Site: brandenburg
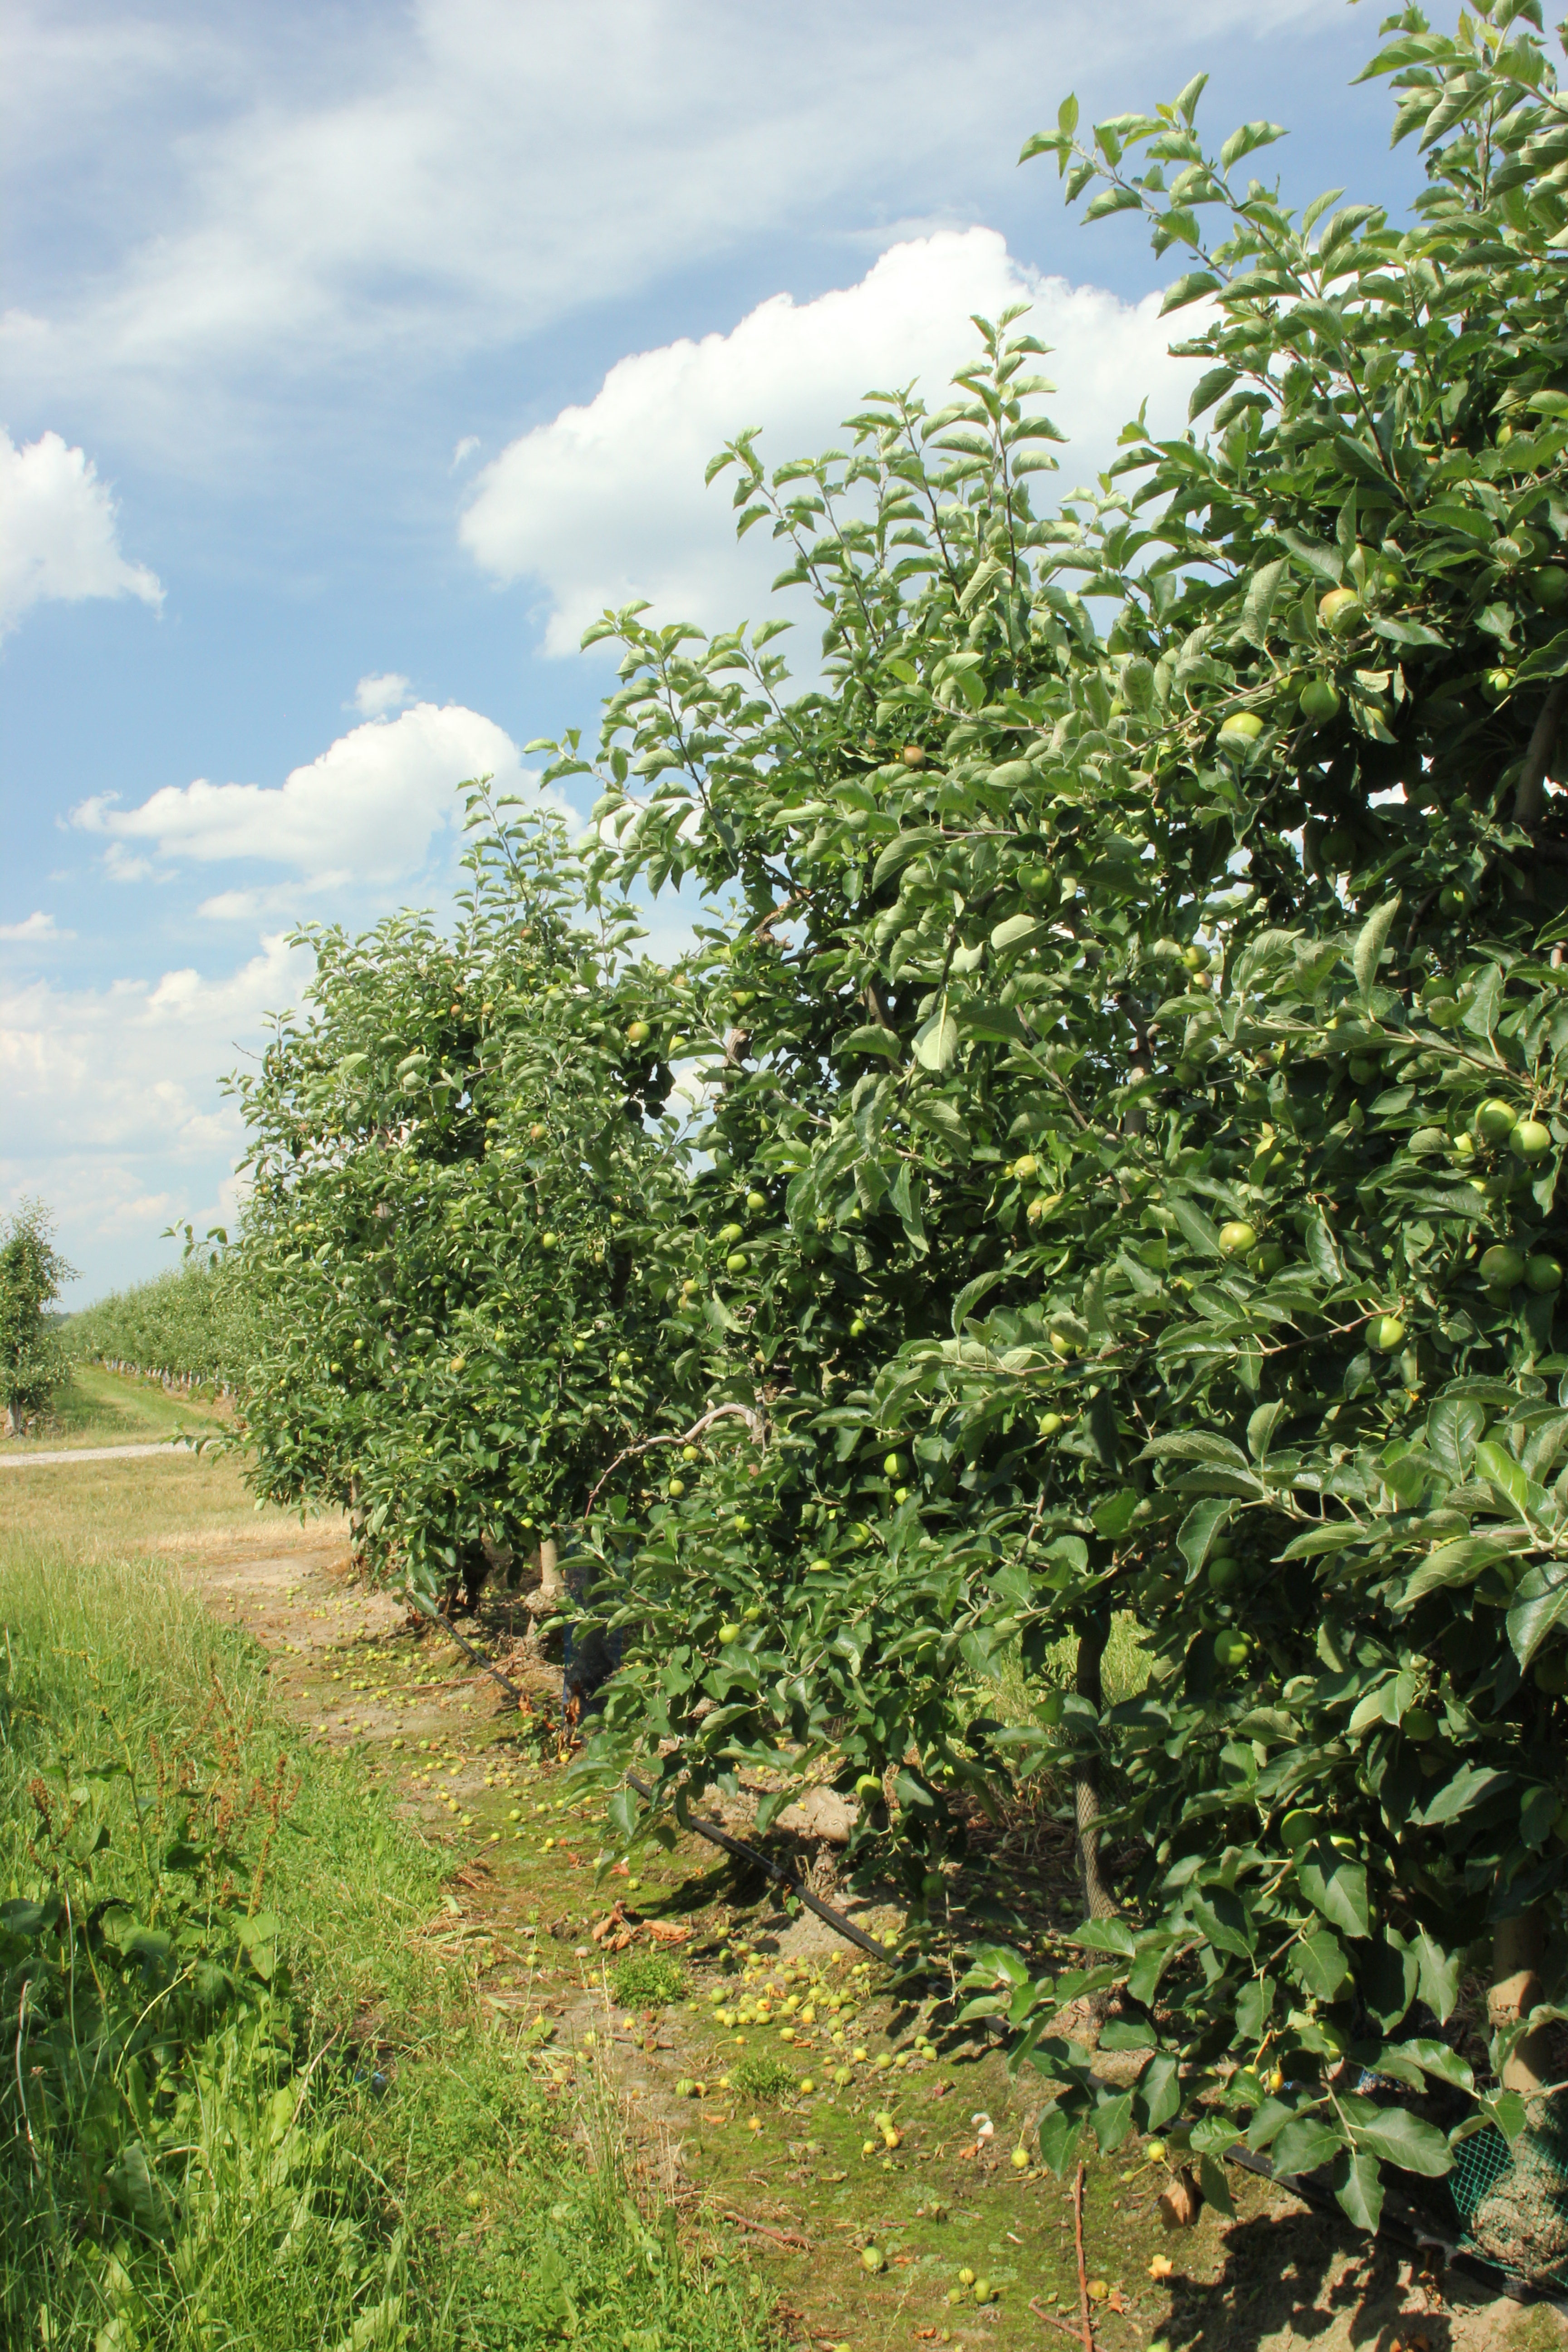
Growth stage (BBCH 74): Development of fruit